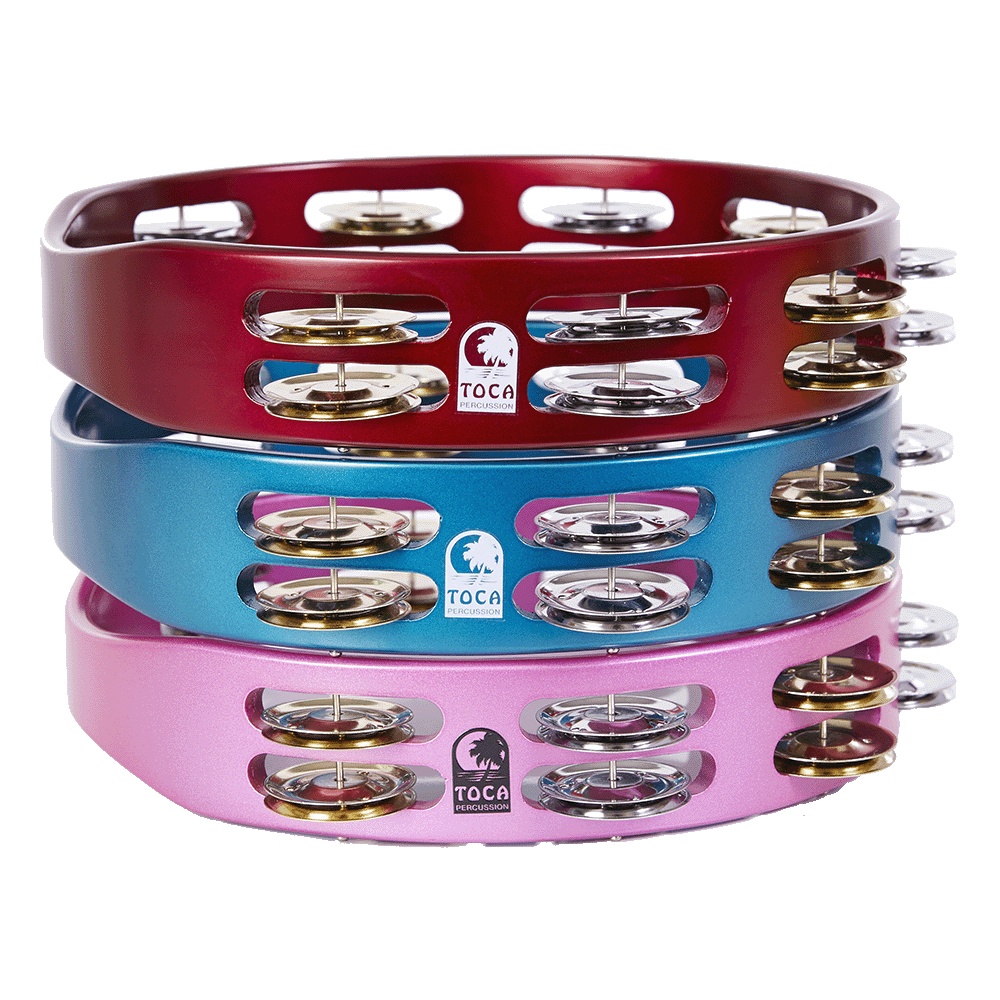
Toca ColorSound Tambourines
Colorsound Tambourines are crafted from lightweight, exotic Acacia hardwood, offering both durability and exceptional playability. Featuring a double row of nickel-plated and brass-plated jingles, the tambourines deliver a balanced sound that projects a lively yet dry tone—perfect for a variety of musical styles and settings. Designed to fit seamlessly into any musician’s style, the Colorsound Tambourines provide not only outstanding sound quality but also a unique visual statement. Whether on stage or in the studio, these tambourines stand out as a bold, stylish choice for percussionists looking to add flair to their performances. Now available in a stunning Matte palette of Ocean Blue, Racing Red, and Pink Haze. These tambourines break away from the traditional, bringing bold new aesthetics inspired by the sleek designs of sports cars and rugged pickup trucks. A spectrum of painted tambourines that fit any musician's style. Available in black, white, pink, red, green and blue. Lightweight exotic Acacia hardwood Nickel plated and Brass plated double row jingles Delivers a balanced sound with a lively yet dry tone Suitable for a variety of musical styles and settings Combines outstanding sound quality with a unique visual statement Perfect for stage or studio use New Matte Colors are Bold and stylish - Ocean Blue, Pink Haze, Racing Red Also available in Black, Blue, Green, Pink, Red and White
Brand: Toca Percussion
Category: Arts & Entertainment > Hobbies & Creative Arts > Musical Instruments > Percussion > Hand Percussion > Tambourines